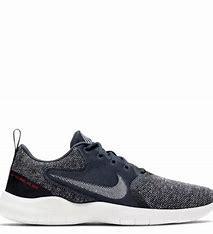
Brand: Nike
Model: Flex Experience Run 10